Francesco Fernandi

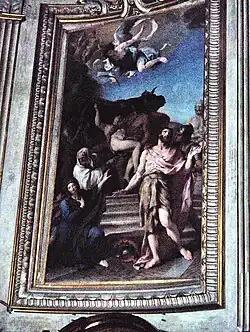
"Martyrdom of St Eustachius", Church of Sant'Eustachio, Rome

In Rome, he gained an independent studio, and was apparently popular with visiting British painters, having mentored Allan Ramsay and William Hoare, among others. Among his Italian pupils is the little-known, Camillo Paderni and the more prominent Pompeo Batoni.